Mansfield, Connecticut

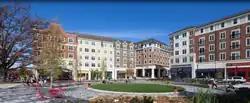
Betsy Paterson Square as seen from Storrs Road

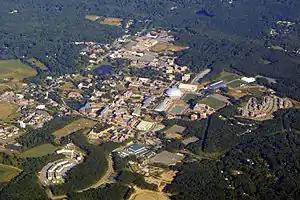
An overhead view of the main University of Connecticut campus, seen here in 2007

Storrs, the largest of the town's settlements, is an unincorporated village within Mansfield anchored economically and demographically by the main campus of the University of Connecticut. The community was named after Charles and Augustus Storrs, two brothers who founded the university (originally called the Storrs Agricultural College) by giving the land and $6,000 to the State of Connecticut in trust in 1881.